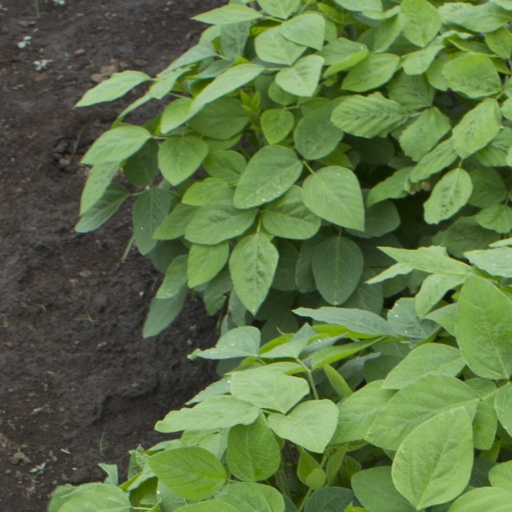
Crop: soybean